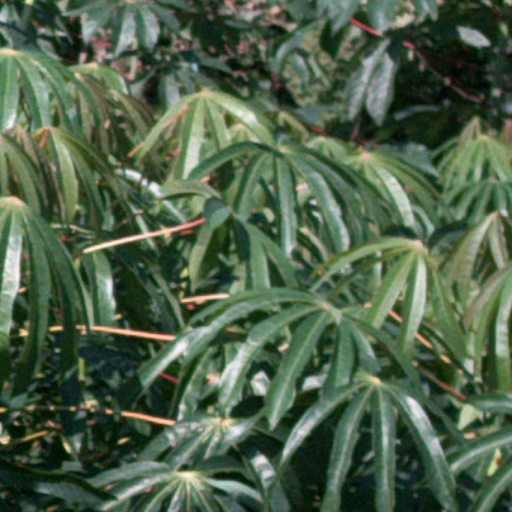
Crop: cassava